The Birds, the Bees and the Italians

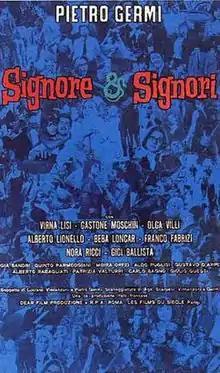
Original film poster

The Birds, the Bees and the Italians (literally "Ladies and Gentlemen") is a 1966 Italian film directed by Pietro Germi.